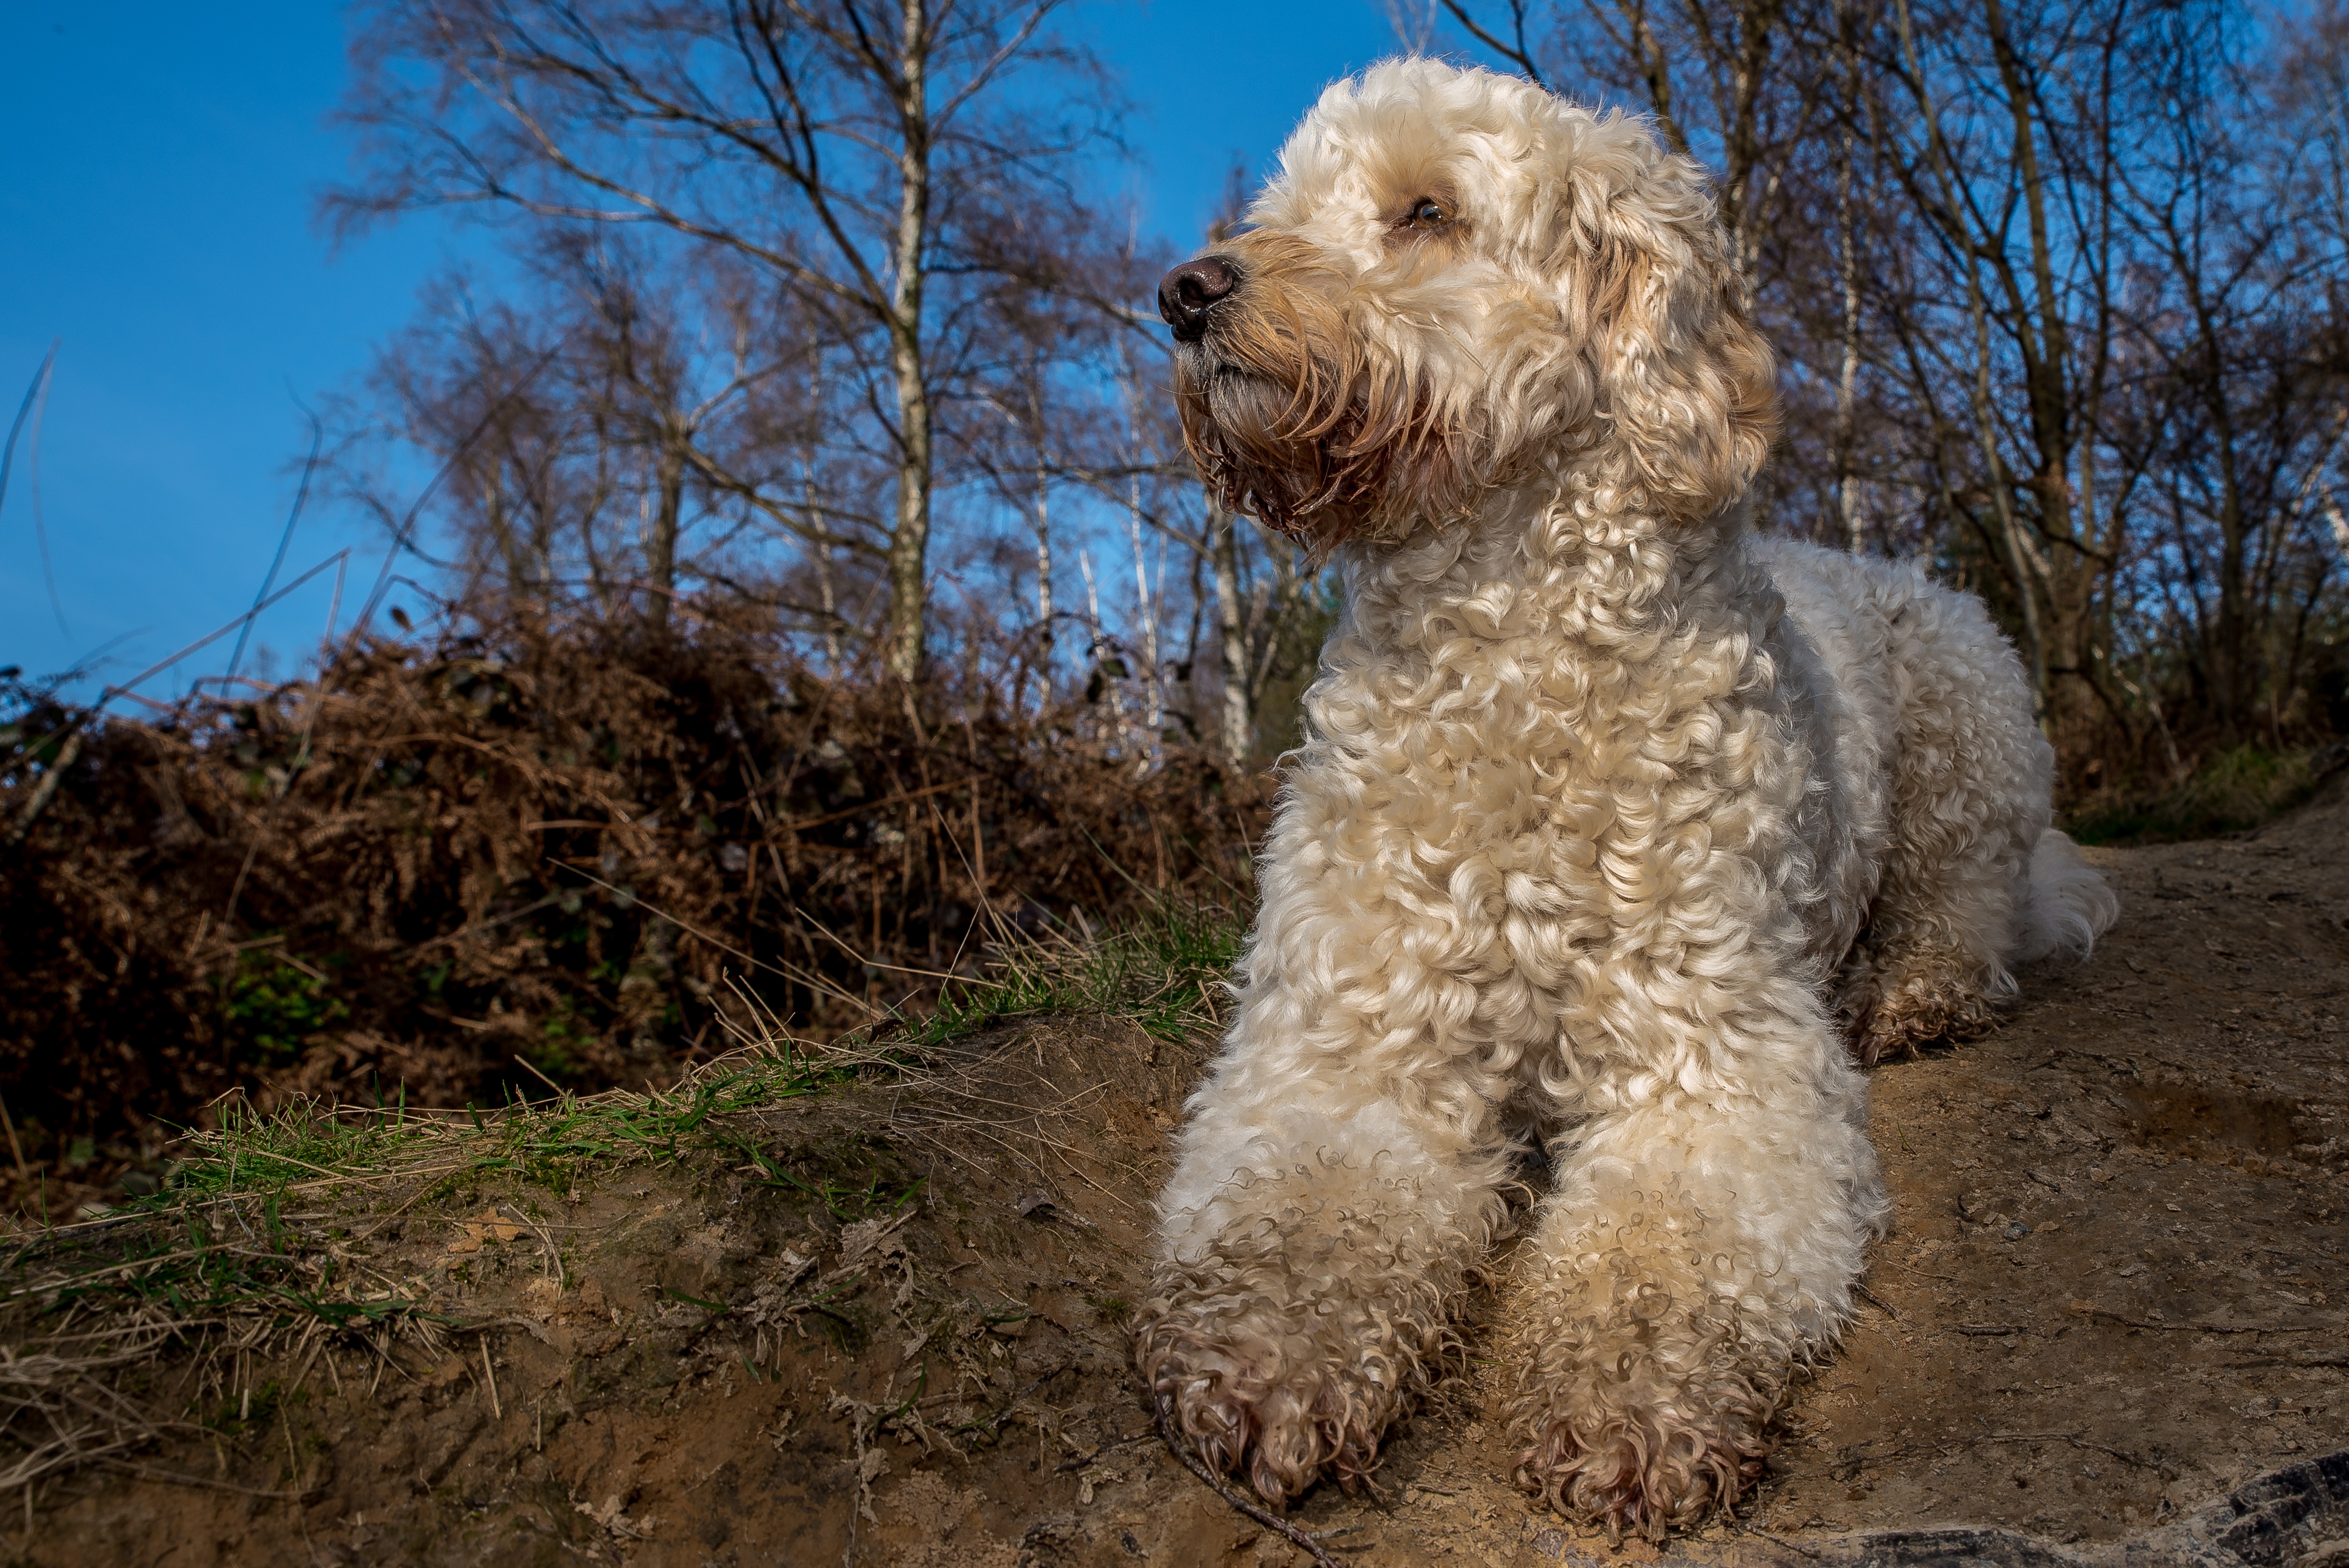
watch, nature, winter, white, sweet, dog, animal, cute, pet, fur, relax, brown, mammal, care, rest, black, movement, sit, thoroughbred, hybrid, vertebrate, animal world, wildlife photography, terrier, relaxed, barbet, donation, cocker, miniature poodle, goldendoodle, irish soft coated wheaten terrier, dog lover, fur care, relaxed dog, dog like mammal, glen of imaal terrier, dog crossbreeds, lagotto romagnolo, pumi, spanish water dog